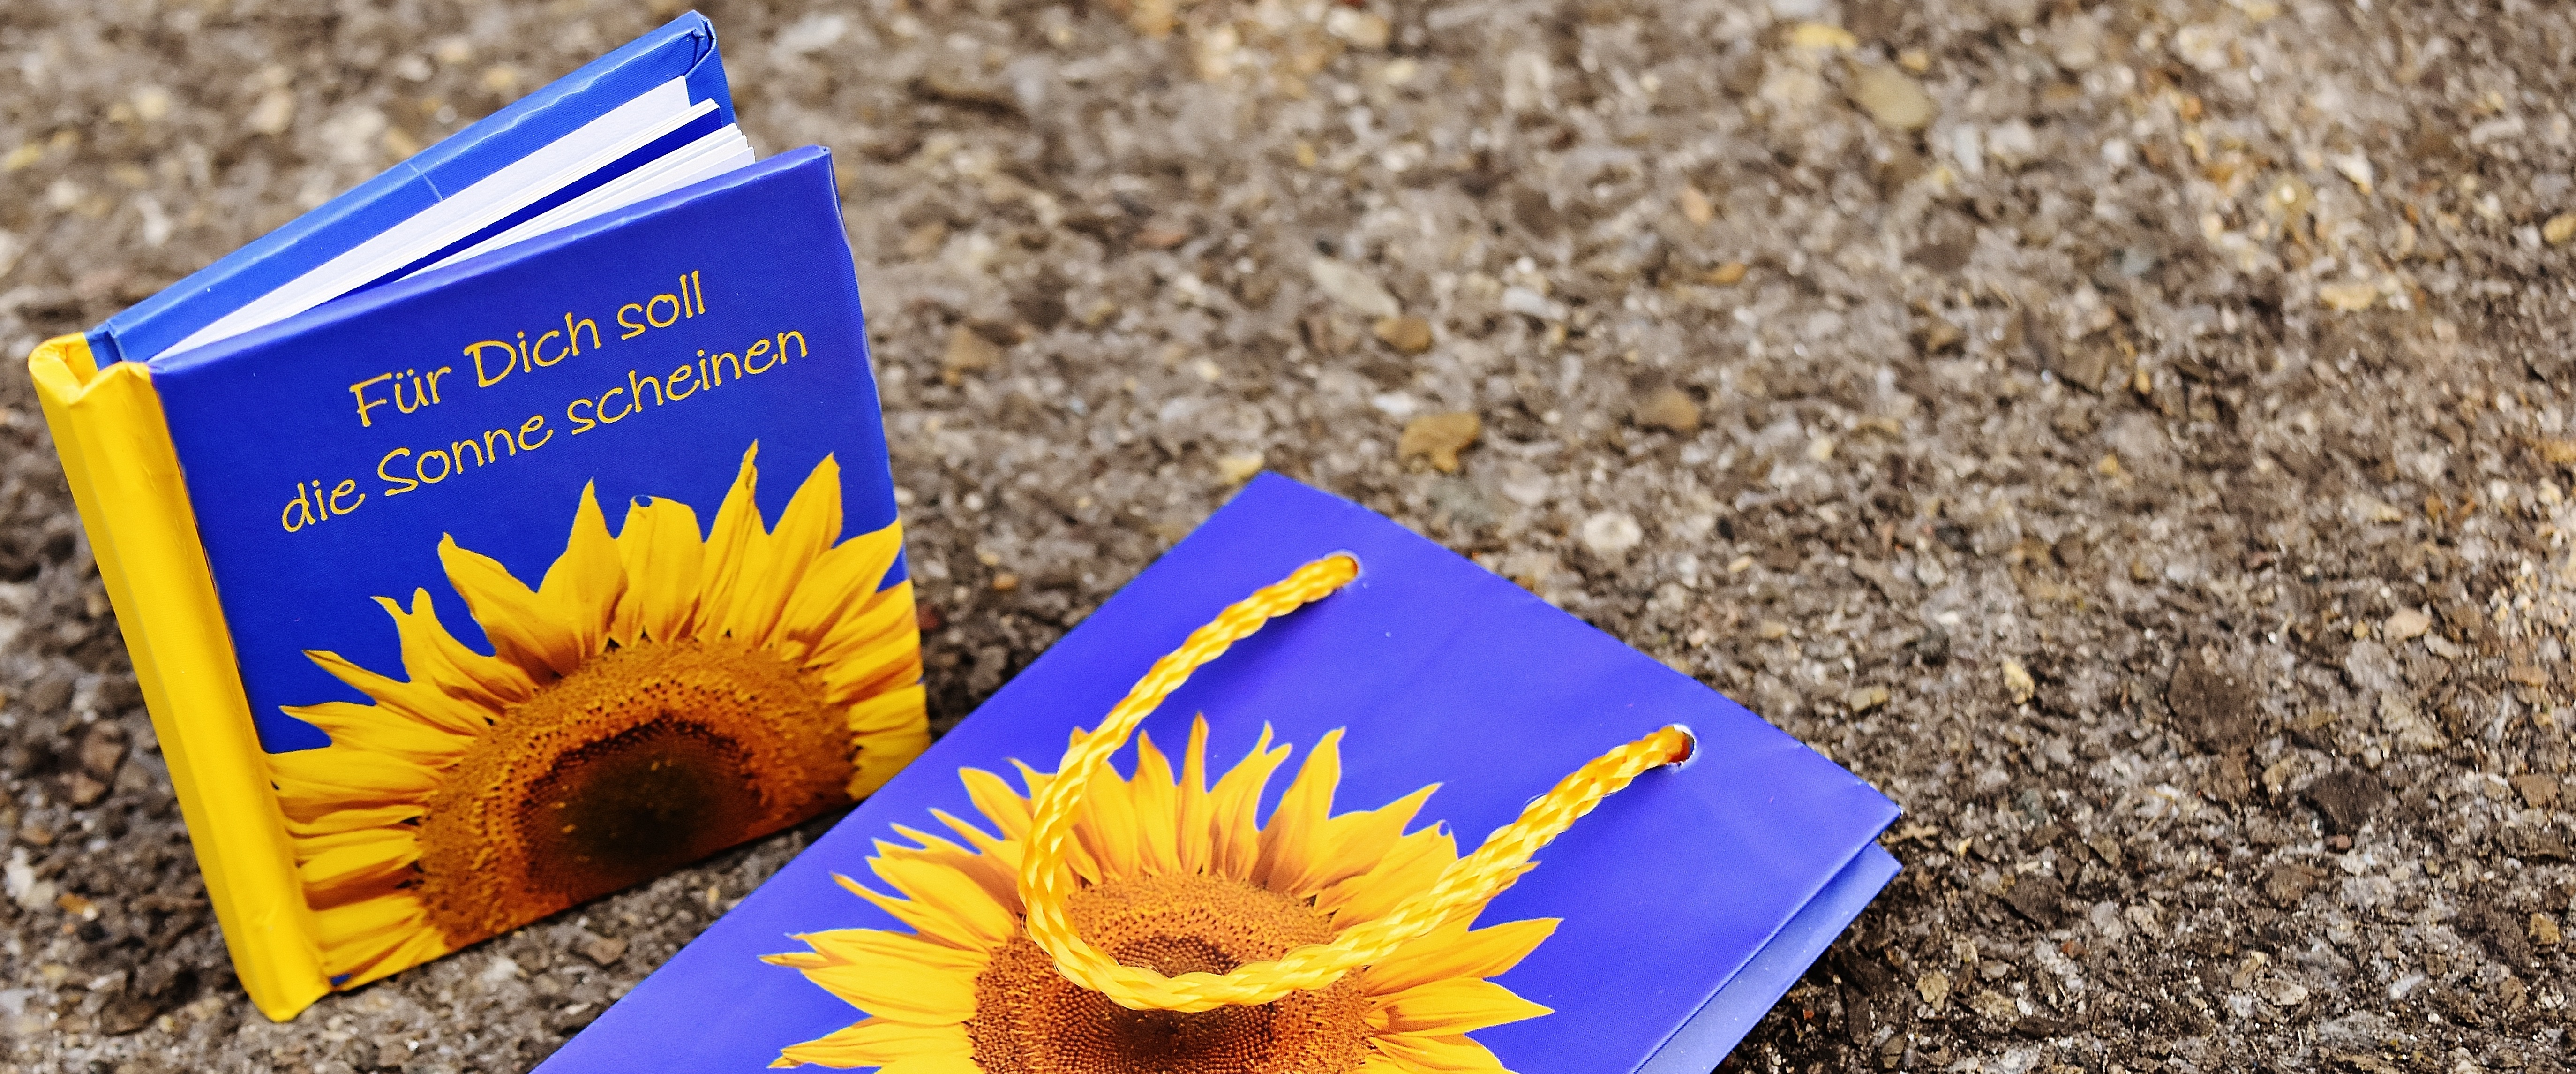
book, plant, flower, soil, friendship, yellow, affection, friends, beautiful, wishes, greeting, greeting card, flowering plant, daisy family, sunflower seed, grass family, land plant, rather